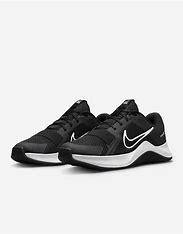
Brand: Nike
Model: MC 2